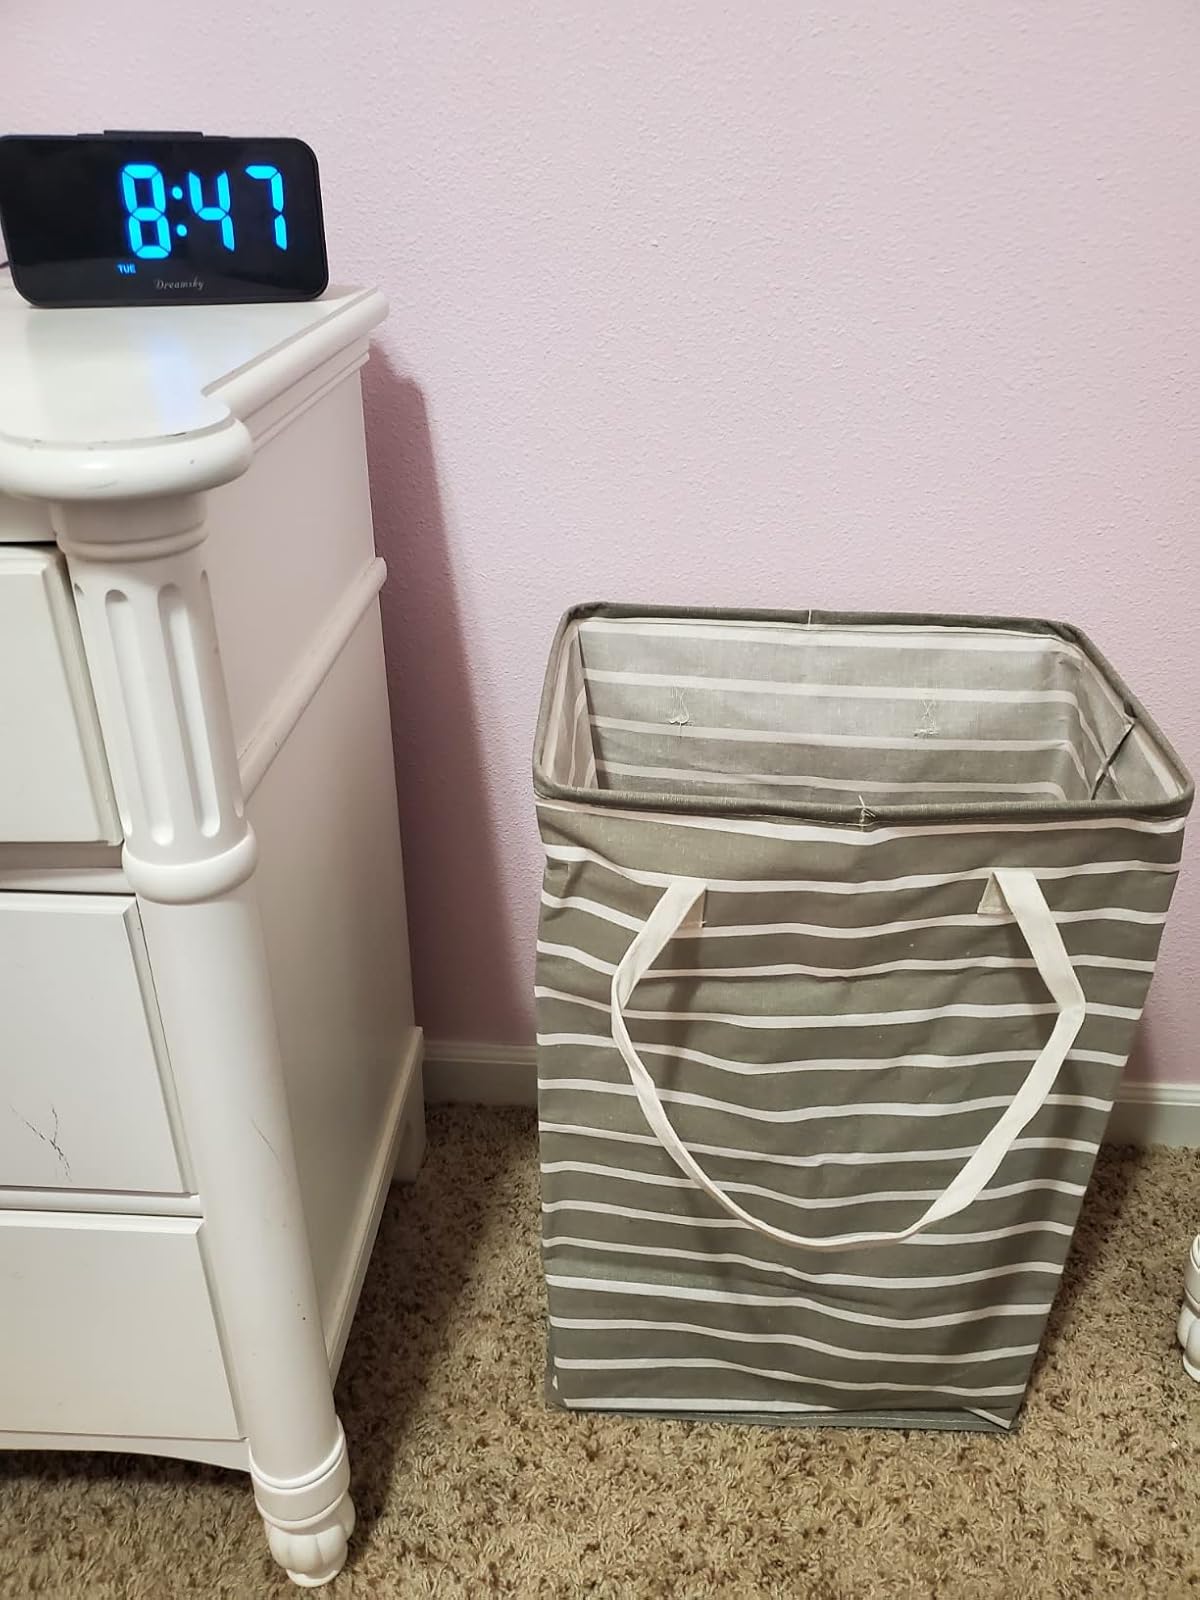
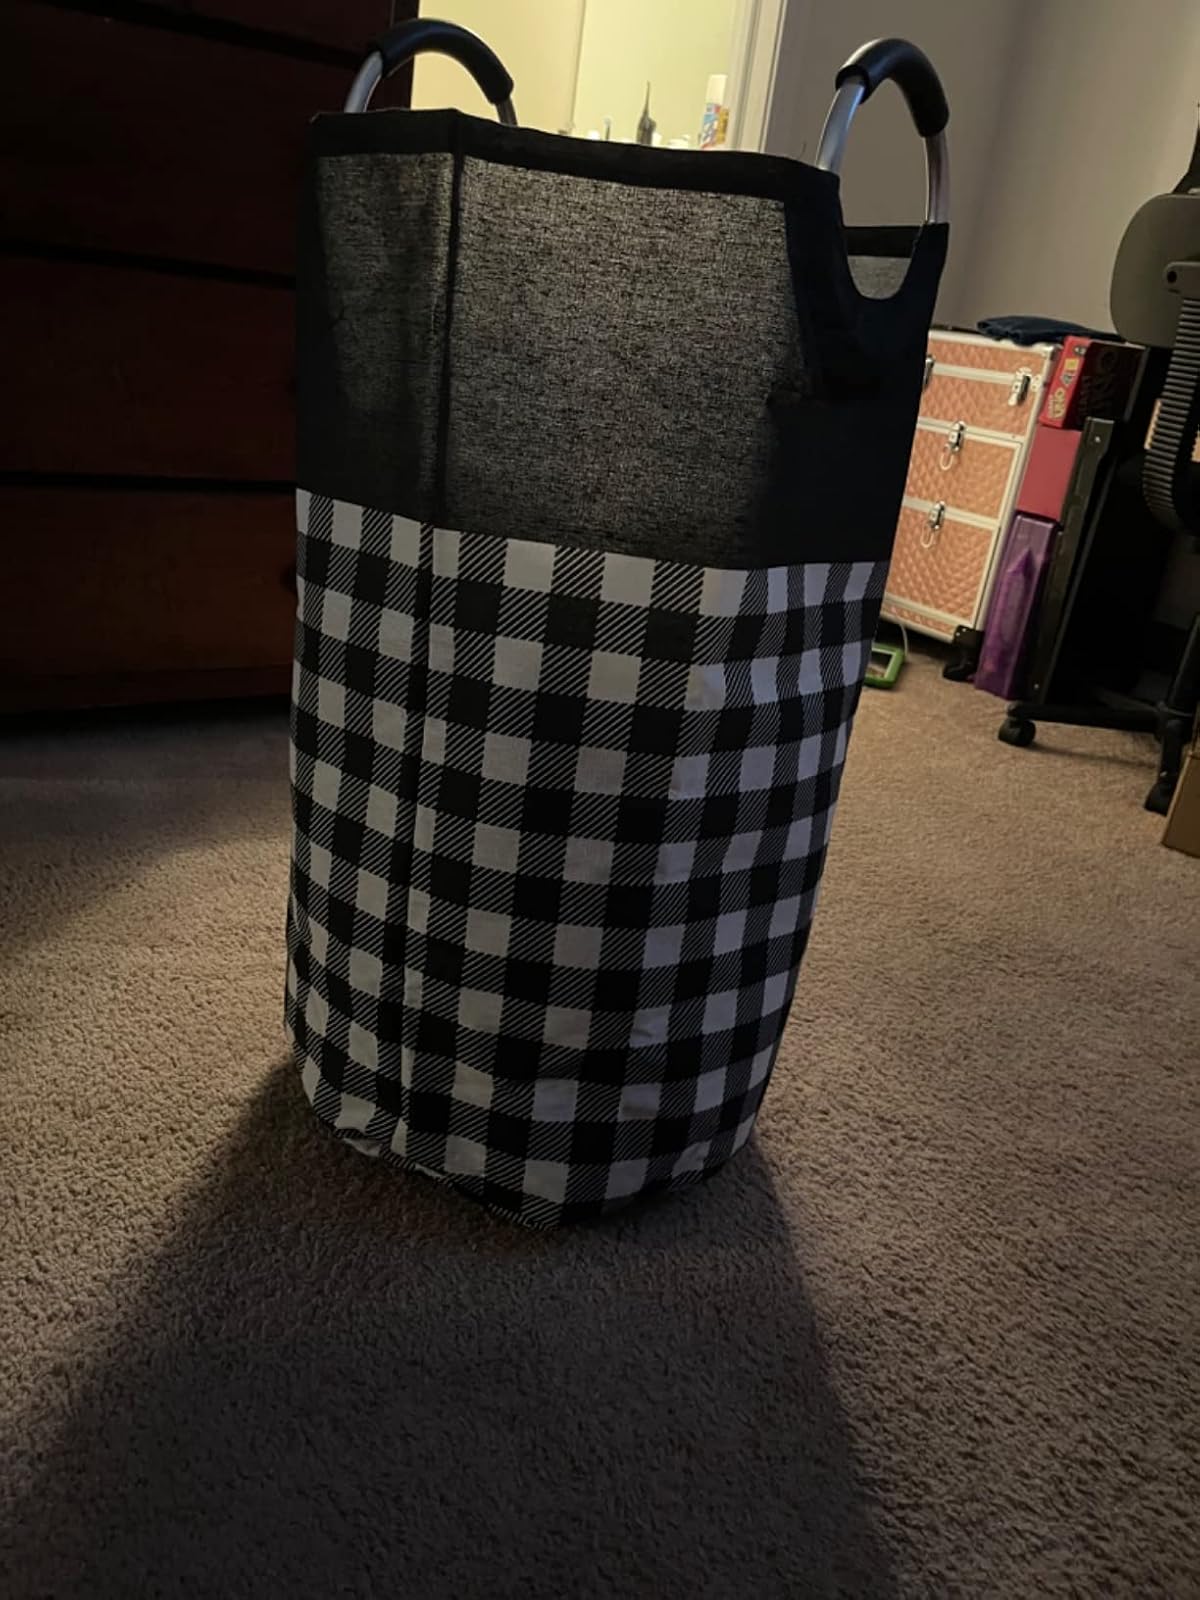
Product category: items_hamper
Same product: no